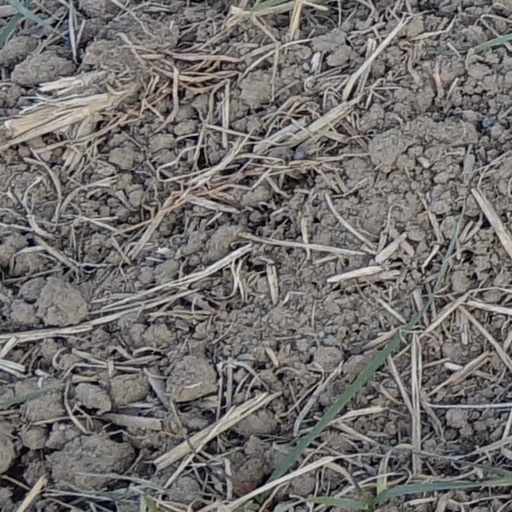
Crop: wheat